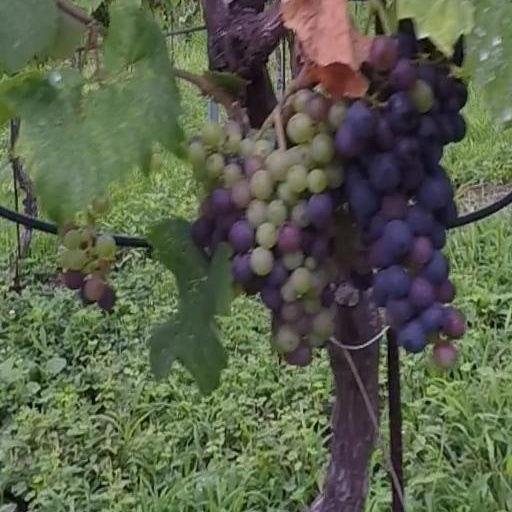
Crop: grape